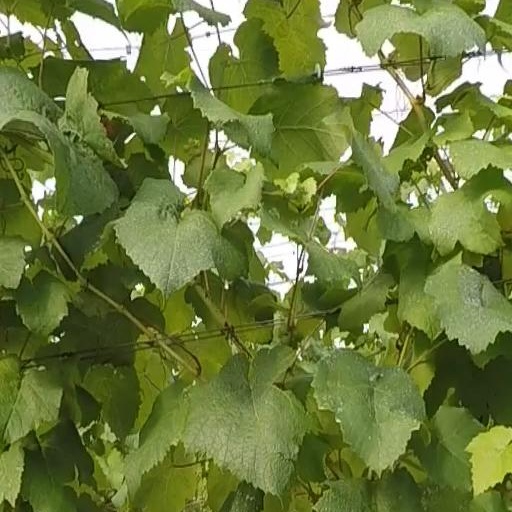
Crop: grape